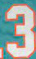
Number: 3